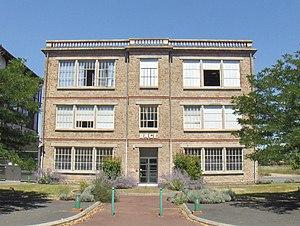
La centrale électrique de la mine de charbon de Carmaux est située à Carmaux, dans le Tarn, en région Occitanie.